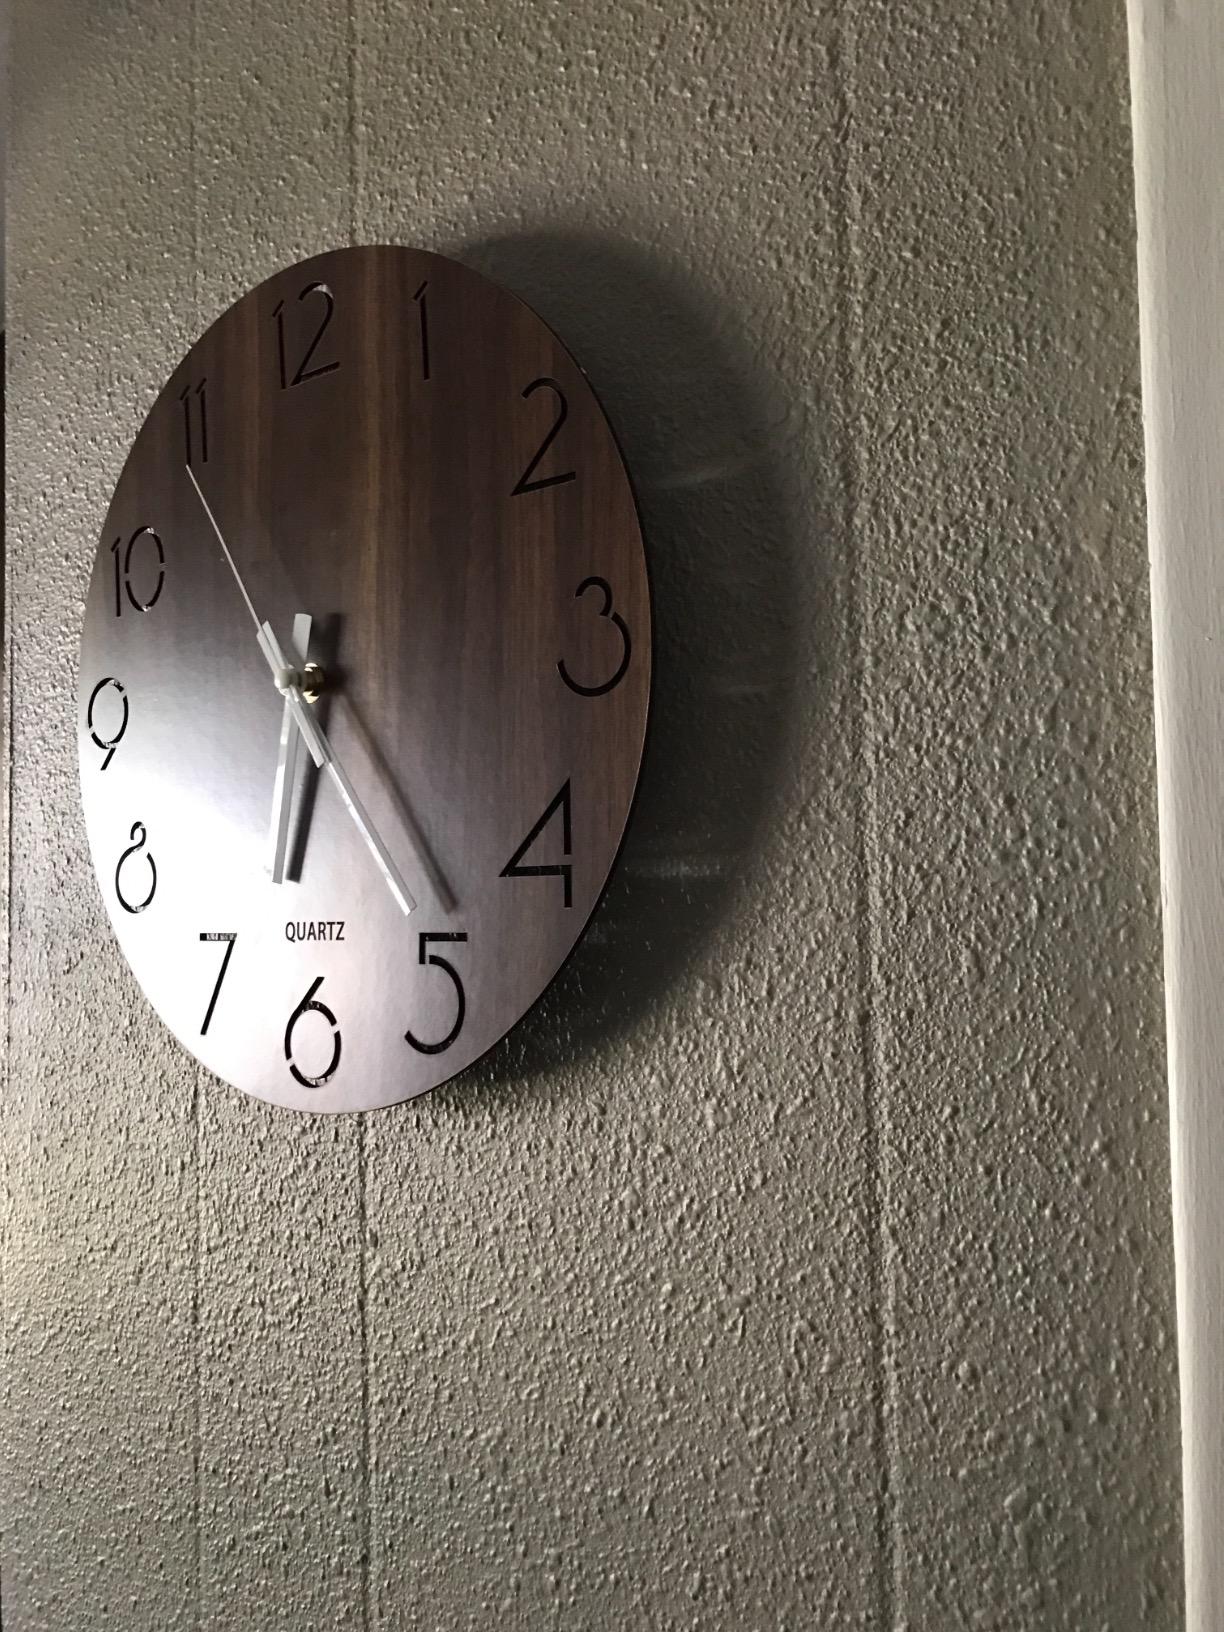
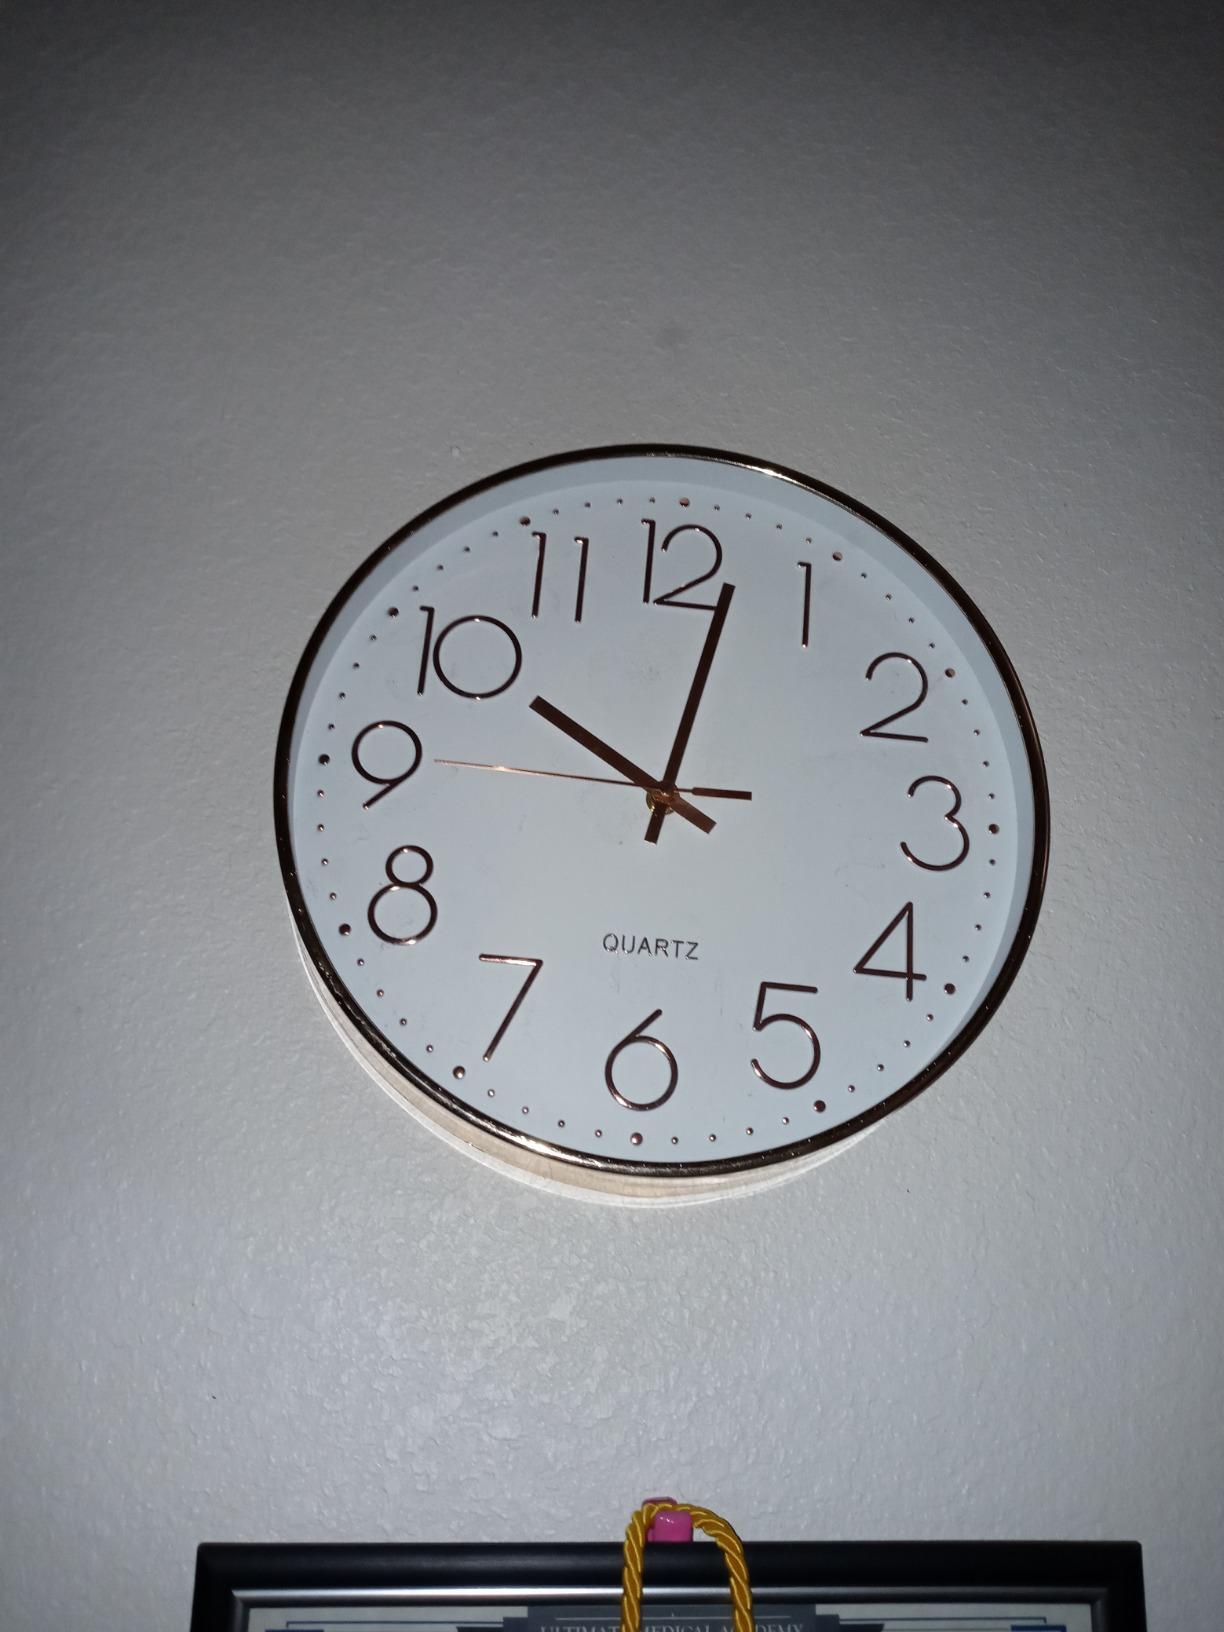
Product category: clock
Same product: no